Knudsen's Second Cabinet

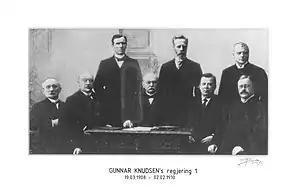
Knudsen's second cabinet in 1913.

Knudsen's Second Cabinet was the government of Norway from 31 January 1913 to 21 June 1920, led by prime minister Gunnar Knudsen. It was a Liberal Party minority government. It was formed following Jens Bratlie's defeat in the 1912 election.